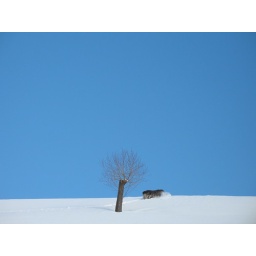
the dog and the tree in a winter's day